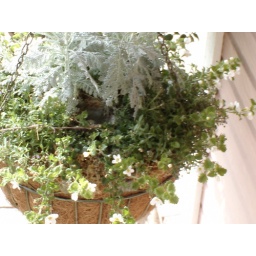
Yes! We had birds nesting in one of my hanging baskets right outside the front door.